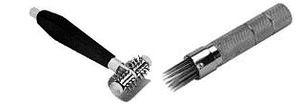
Instruments dérivés de ceux inventés par l'ingénieur et inventeur allemand, Carl Baunscheidt (1809-1874), pour sa méthode aujourd'hui dite Baunscheidttherapie en allemagne
Carl Baunscheidt était un ingénieur, professeur et inventeur allemand, notamment passionné par la mécanique et par le matériel agricole.
Des matériels médicaux dénommés sangsues artificielles, « sangsue mécanique » et « bdellomètres » ont été inventés au XIXᵉ siècle. Une nouvelle version, récente est - pour la première fois - également conçue pour empêcher la coagulation du sang après la chirurgie reconstructrice.
Au XIXᵉ siècle un ingénieur et inventeur allemand, Carl Baunscheidt, a proposé et testé une méthode dite « méthode Baunscheidt », appliquée au moyen d'un appareil parfois appelé « sangsue artificielle ».